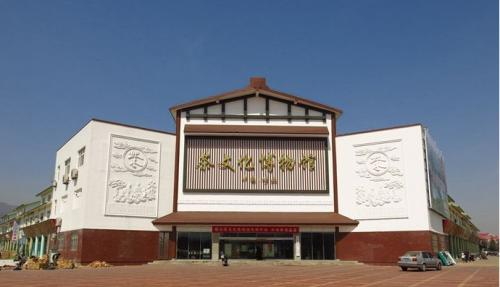
地标名称：青岛崂山茶文化博物馆
所在城市：青岛市·崂山区